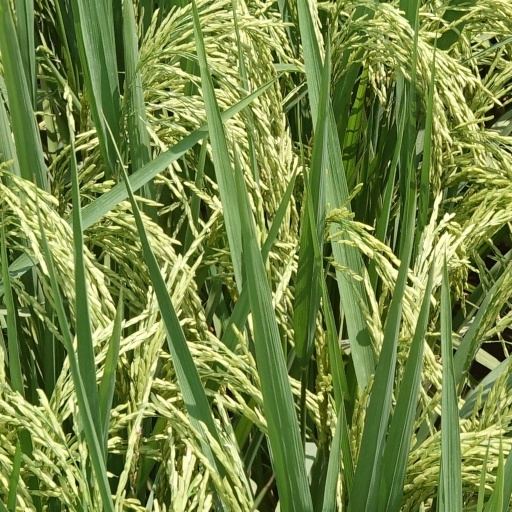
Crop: rice